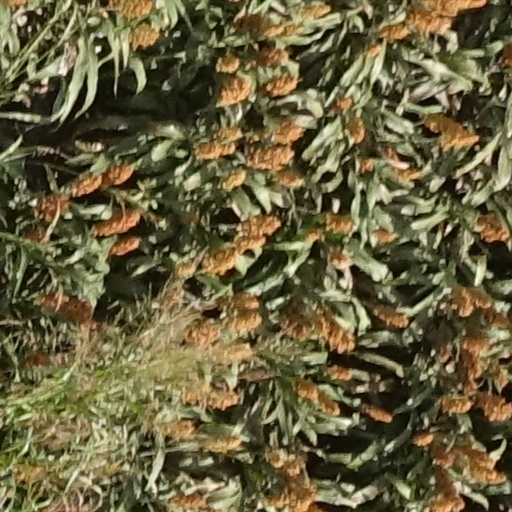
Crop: sorghum